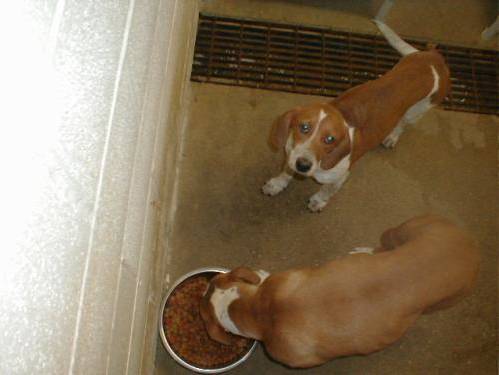
Label: dog